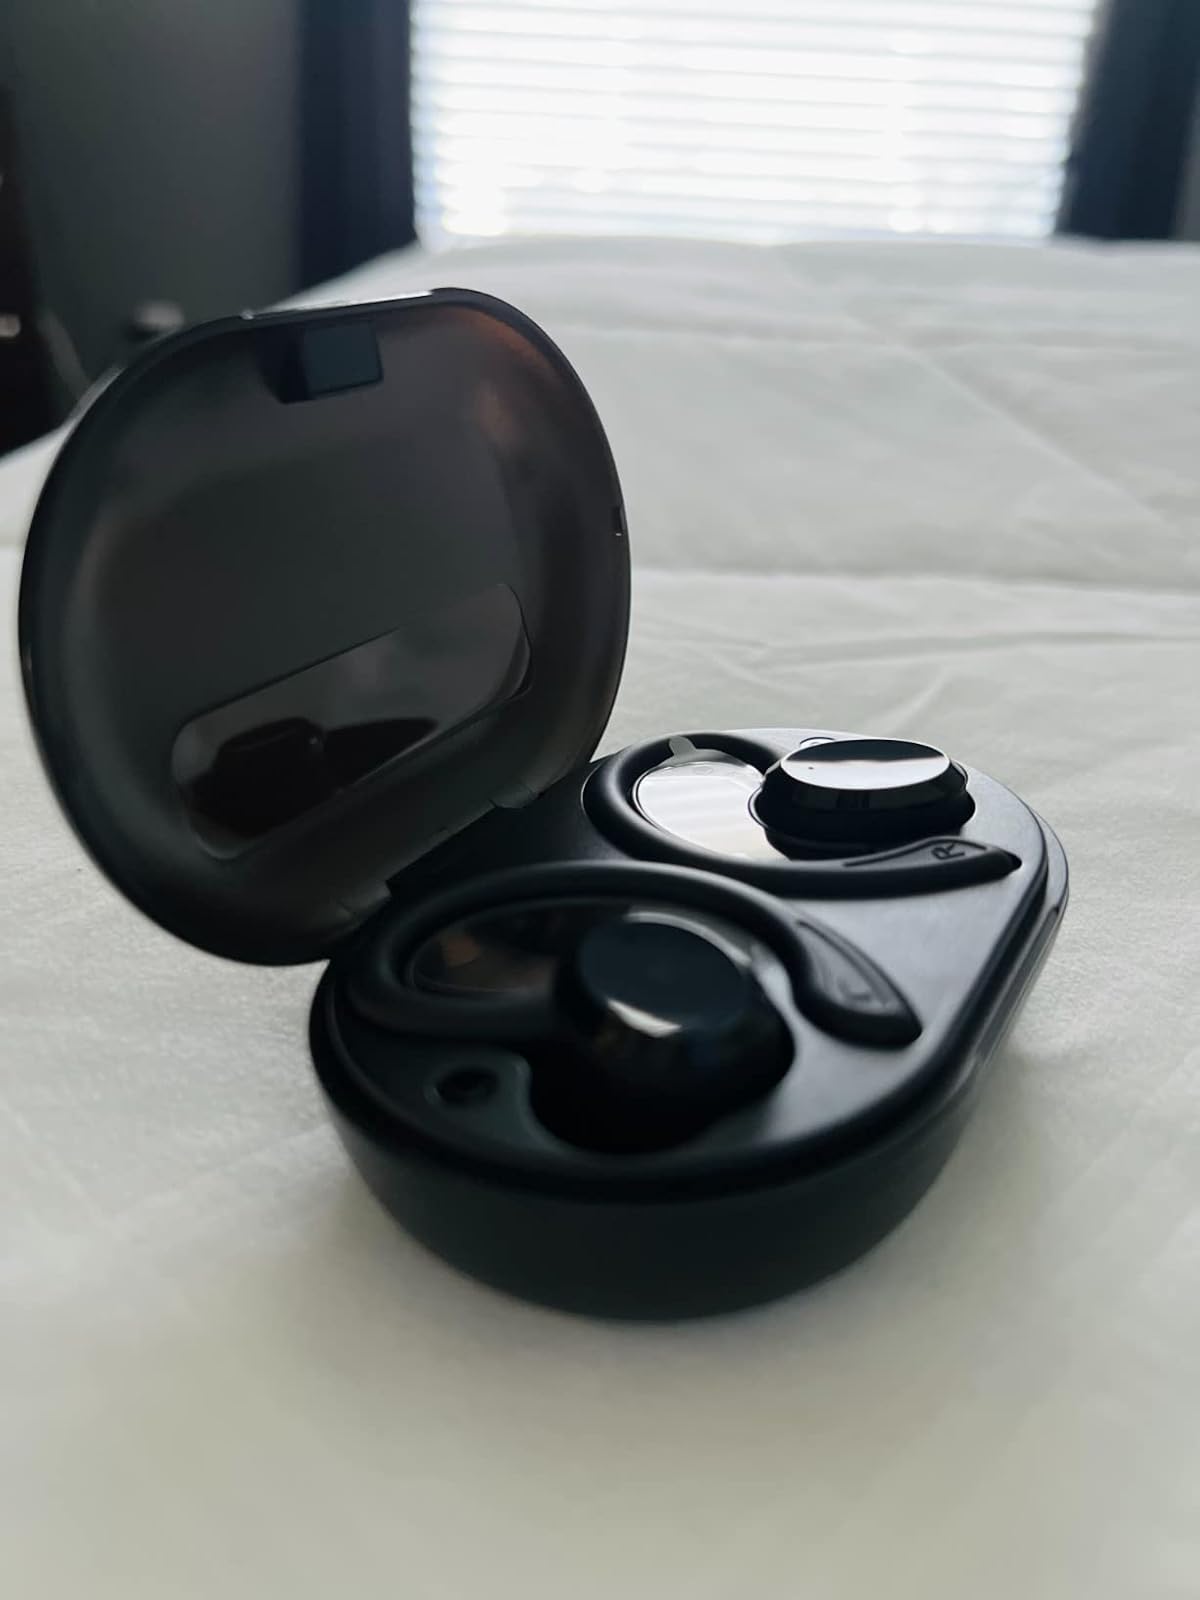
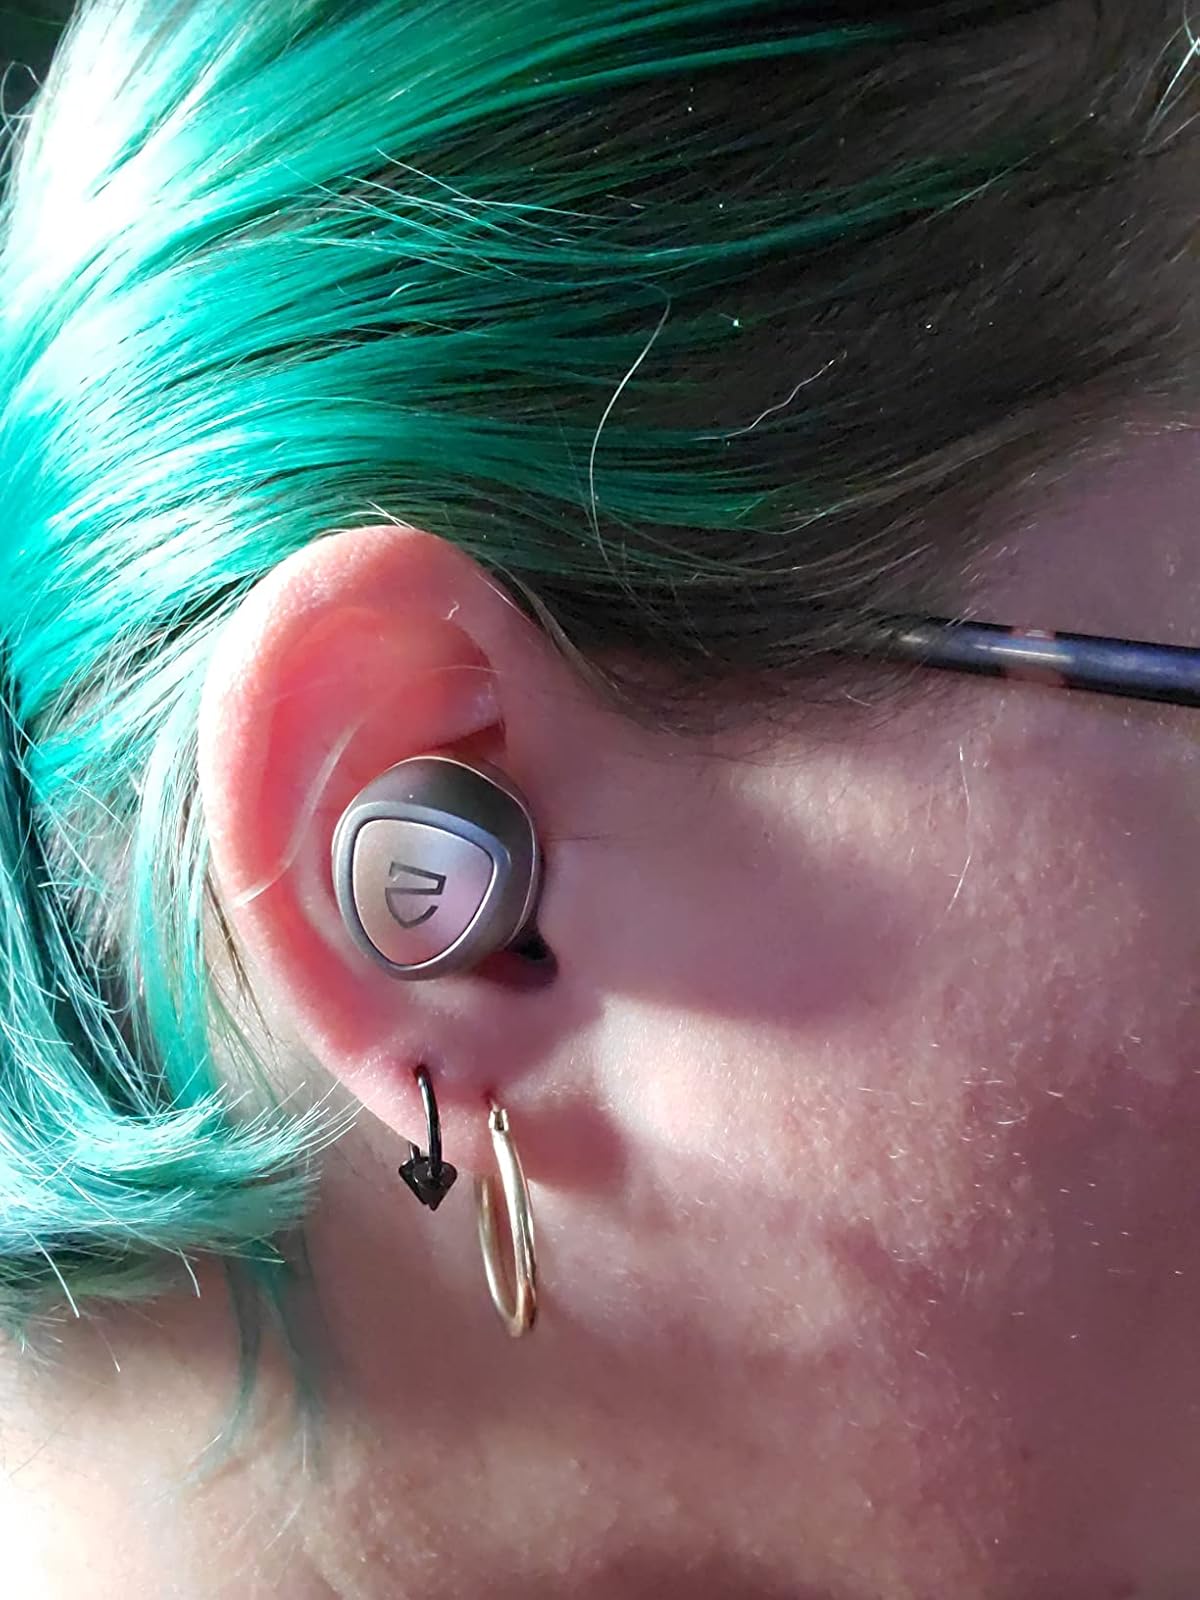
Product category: earbuds
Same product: no